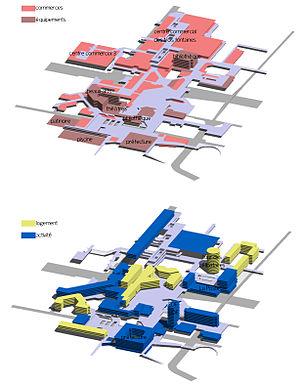
Cergy-Préfecture est un quartier de la ville nouvelle de Cergy-Pontoise, le plus ancien, qui se développe autour de la préfecture du Val-d'Oise construite en 1970 par Henry Bernard.
La communauté d'agglomération de Cergy-Pontoise est une communauté d'agglomération de France, étendue sur les départements du Val-d'Oise et des Yvelines, au nord-ouest de Paris, sur l'Oise. Elle est issue de la ville nouvelle de Cergy-Pontoise.